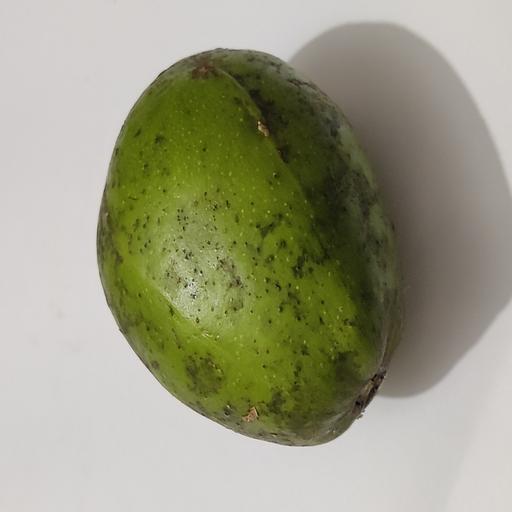
Crop type: Hog Plum